History of Shintō Musō-ryū

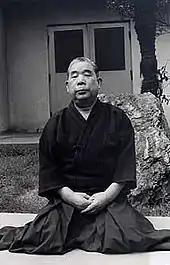
Shimizu Takaji (1896–1978) – Shintō Musō-ryū's 25th unofficial headmaster and the arts leading personality during the 20th century

Shimizu Takaji was born in 1897 and came from humble origins, his family descending from a line of village headmen and minor officials. In the aftermath of the abolishment of the samurai caste, Shimizu's father would manage a small general store while Shimizu, after graduating from elementary school, took employment in a small factory at Hakata, where the Shiraishi Dojo operated. Shimizu started his training at the age of 17 (1914) under Shiraishi himself and quickly rose in the ranks, receiving the Mokuroku scroll in 1918 and the license of full transmission (Menkyo kaiden) in 1920 at the age of 23. Of the many students of Shiraishi there were three who became prominent in the aftermath of Shiraishi's death. Shimizu Takaji (1898–1978), Takayama Kiroku (1893–1938) and Otofuji Ichizo (1899–1998).